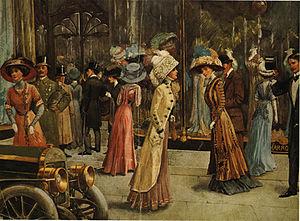
Harrods est un grand magasin de luxe, situé sur Brompton Road dans le quartier de Knightsbridge, à Londres. Harrods est une marque véhiculant une image de luxe que la reine d'Angleterre utilise, apposée sur des produits, et servant d'enseigne à des entreprises et des sites internet.